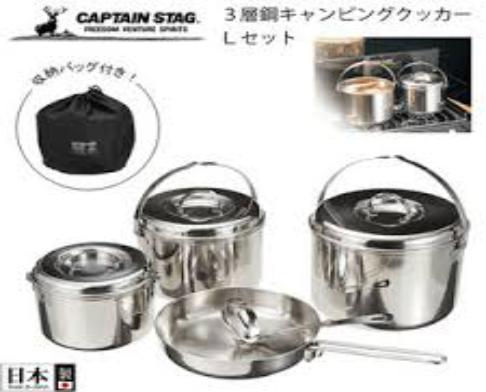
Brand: captain stag
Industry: Necessities